Question: Please indicate a possible affordance area of the tennis racket that can be used for swinging
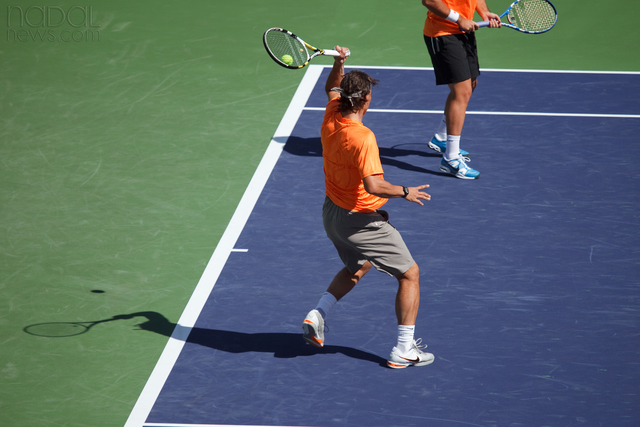
Answer: [467.203, 10.946, 512.5, 30.351]